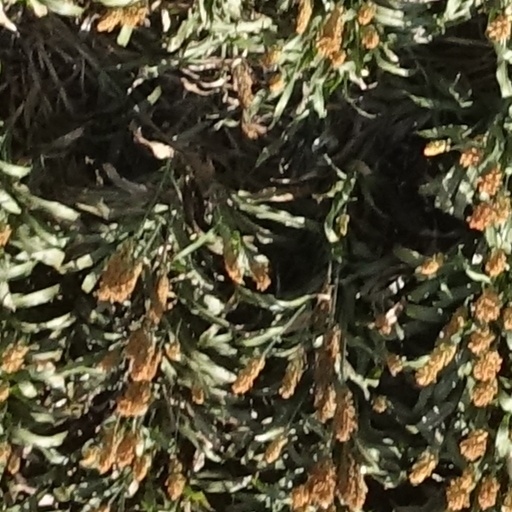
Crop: sorghum